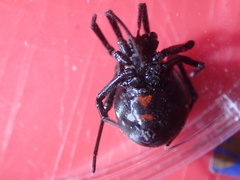
Species: Lactrodectus_hesperus